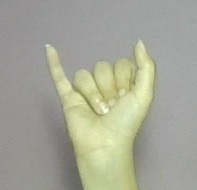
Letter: ya